Bruder Wernher

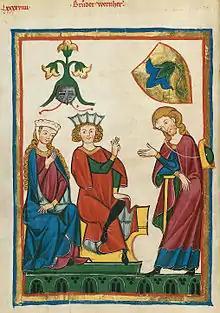
Wernher in the 14th-century Codex Manesse

Bruder Wernher (fl. 13th century) was an Austrian poet who wrote Middle High German "Sprüche", social or political songs, as opposed to love songs.